Kalamazoo Kings

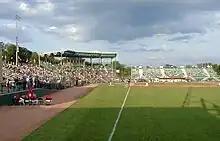
Kings at Homer Stryker Field, 2007

The 2005 Kalamazoo season was the highlight for the franchise as the Kings won the Western division with a 53-43 (.552) record, advancing to the playoffs, defeating the Rockford RiverHawks 3-1 to advance to their first Frontier League championship series. Kalamazoo would take the best-of-five series 3-2 against the Chillicothe Paints to take the title. The Kings were managed by former Richmond Roosters manager Fran Riordan where had won back-to-back titles in 2002 and 2003. The 2005 Kings were led by pitcher Josh Beshears (13-3, 3.12 ERA), closer Josh Daws (7-2, 12 saves, 2.82 ERA), 1B Tim Brown (.323 BA, 16 HR, 71 RBI), and Frontier League MVP RF Pete Pirman (.347 BA, 23 HR, 100 RBI).